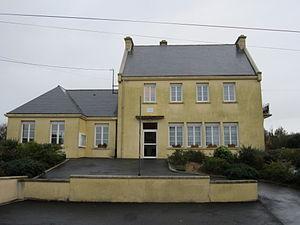
Église Notre-Dame d'fr:Éroudeville
Éroudeville est une commune française, située dans le département de la Manche en région Normandie, peuplée de 222 habitants.